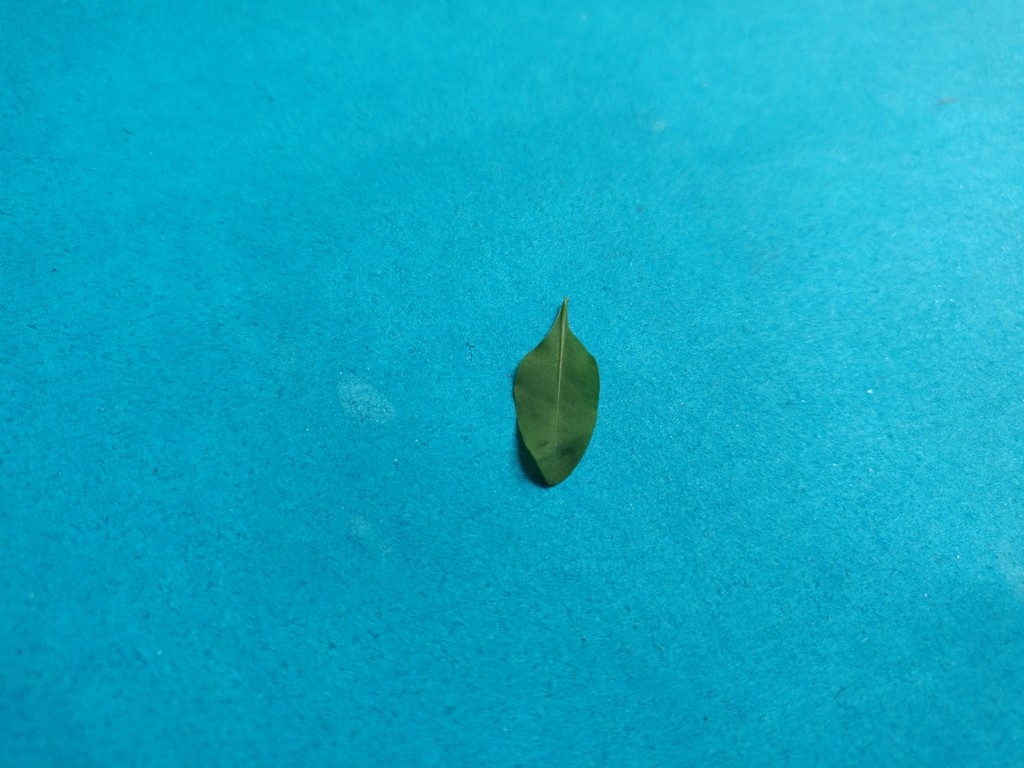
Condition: Healthy
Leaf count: single
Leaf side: back